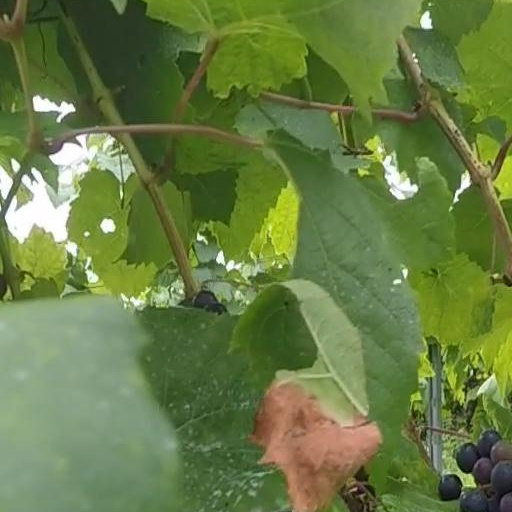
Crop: grape